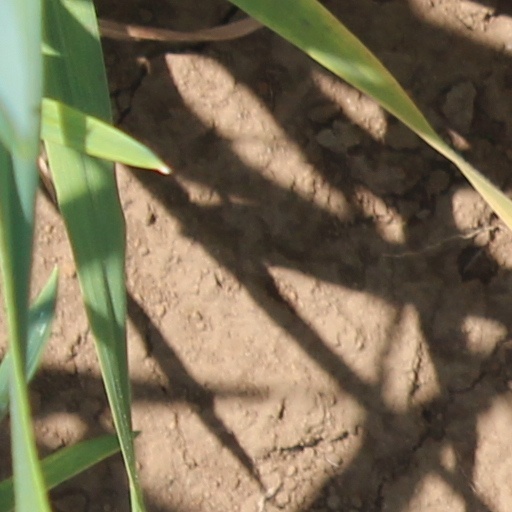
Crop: wheat